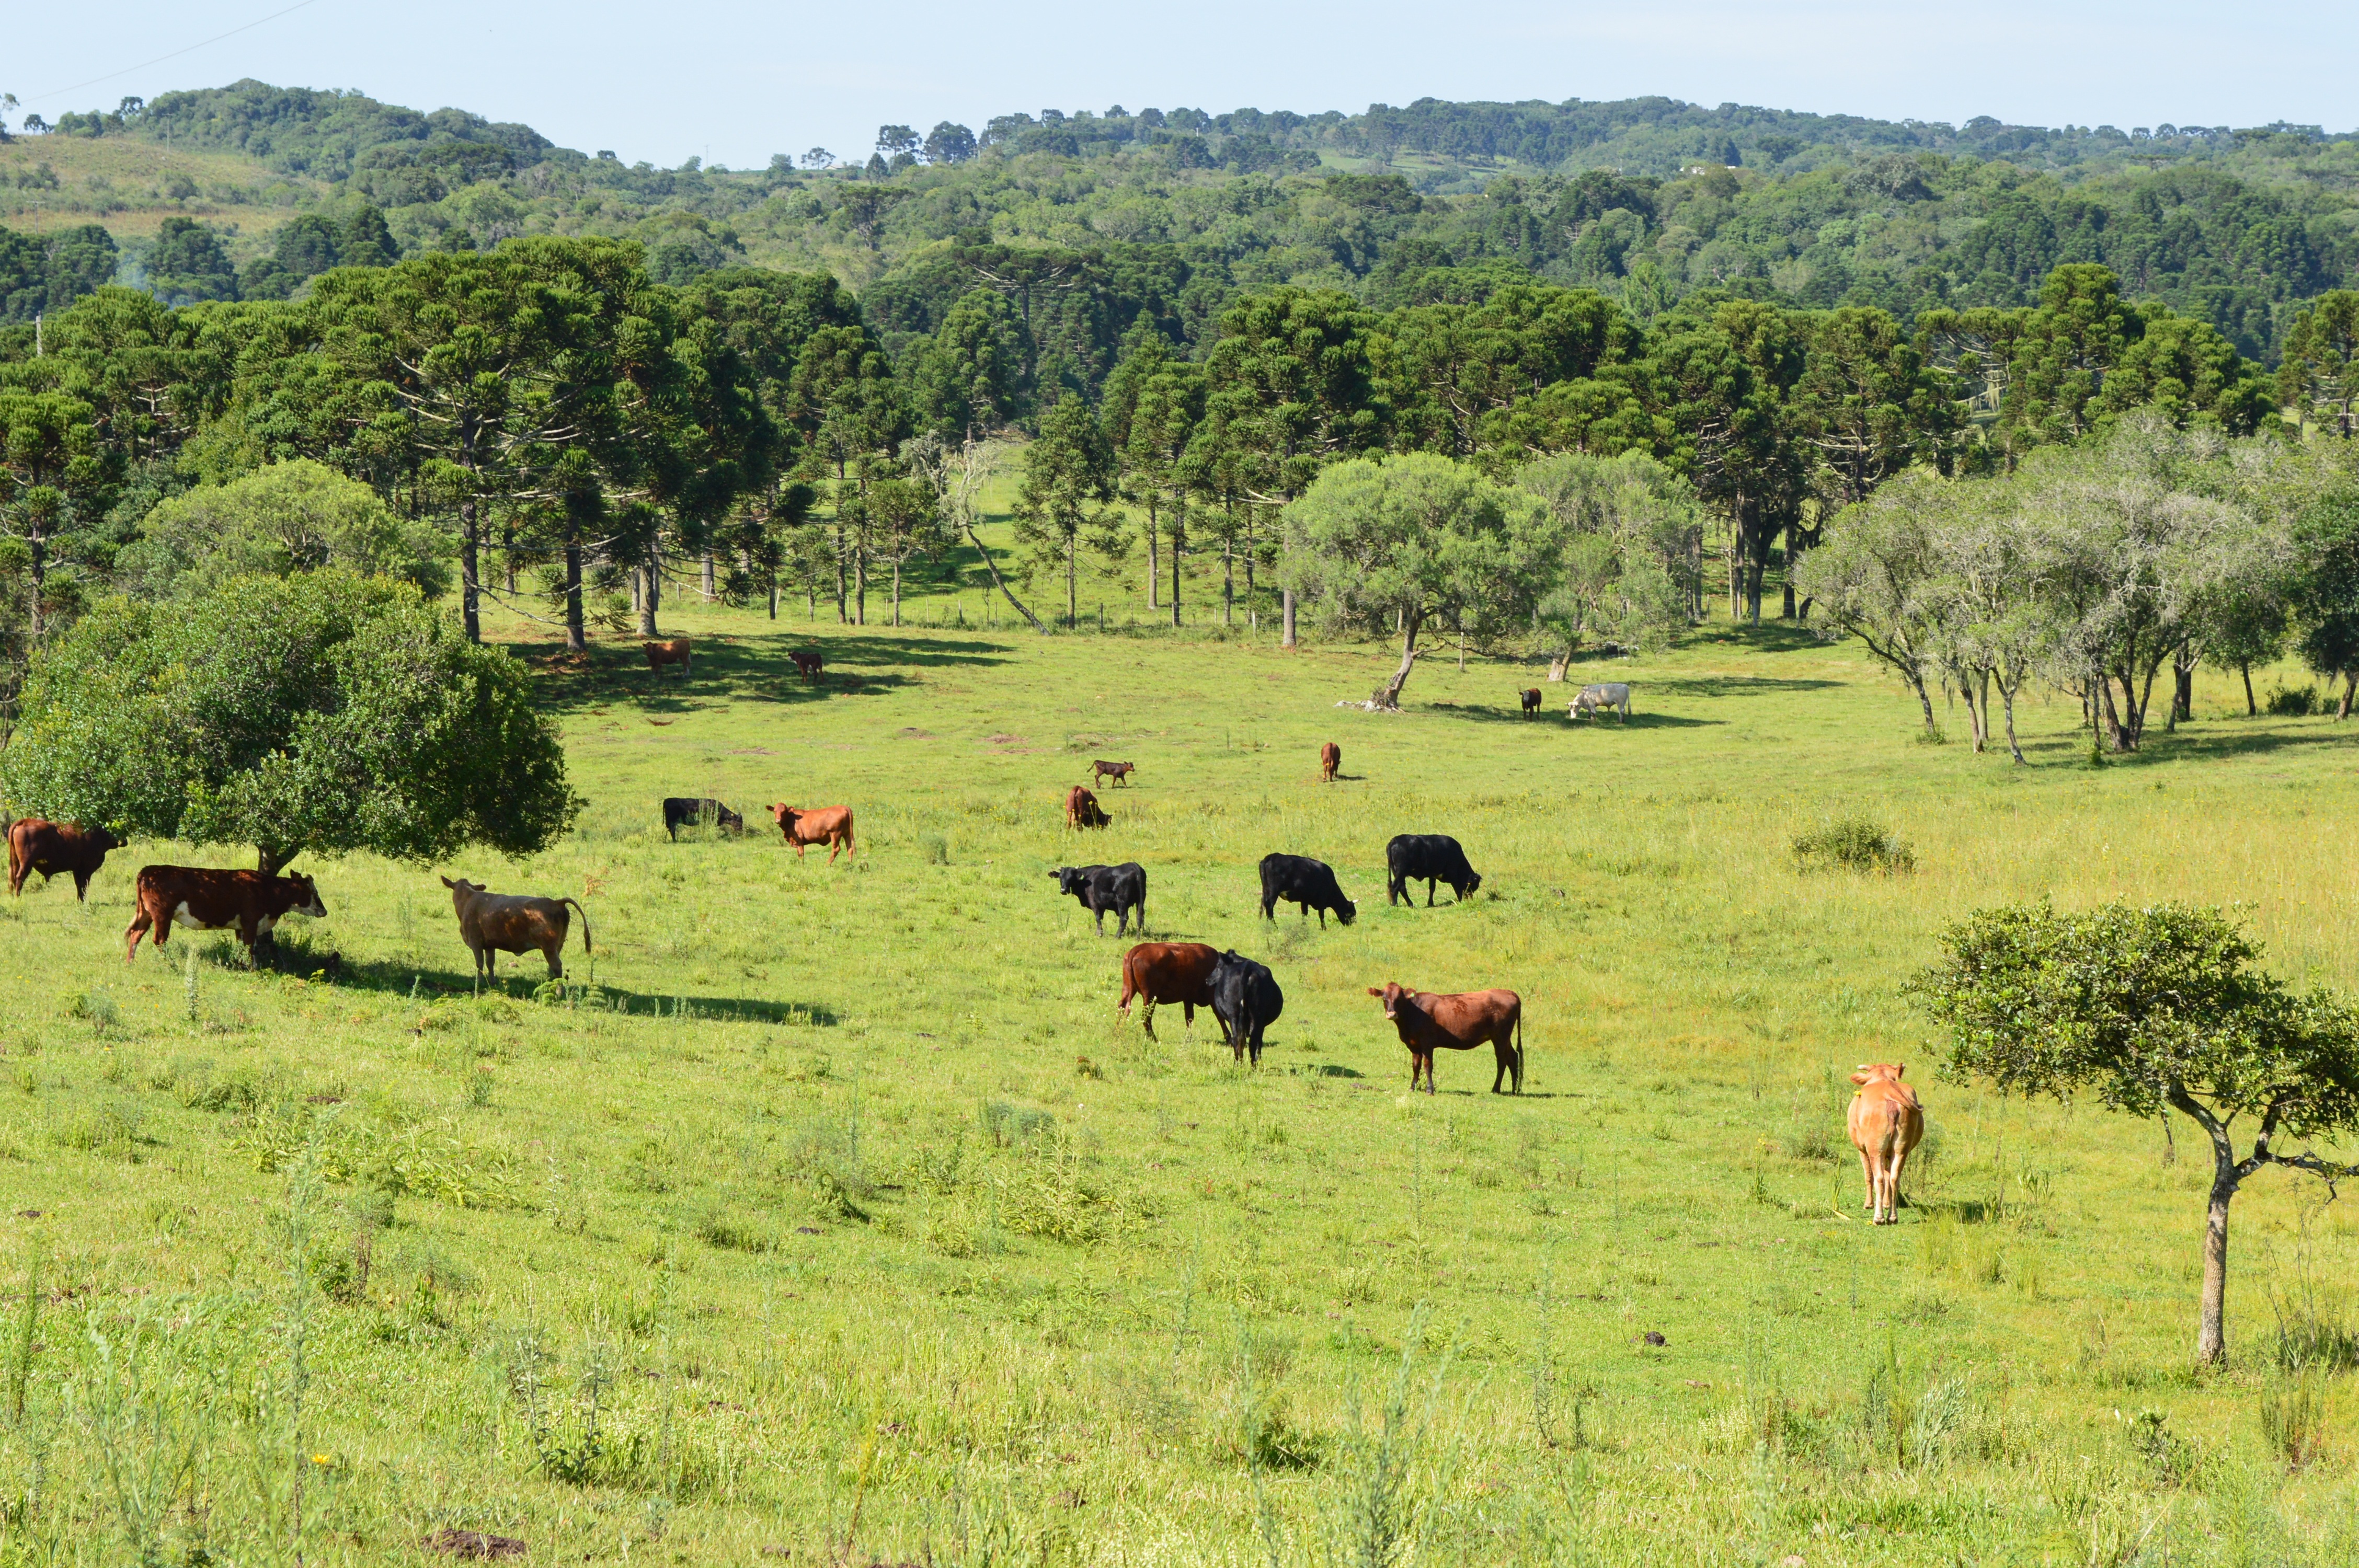
forest, wilderness, field, farm, meadow, prairie, hill, animal, wildlife, green, cattle, herd, pasture, grazing, ranch, agriculture, savanna, plain, grassland, plateau, habitat, safari, ecosystem, steppe, rural area, natural environment, cattle like mammal